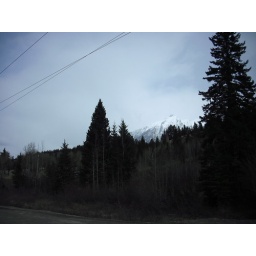
A mountain poking over the trees